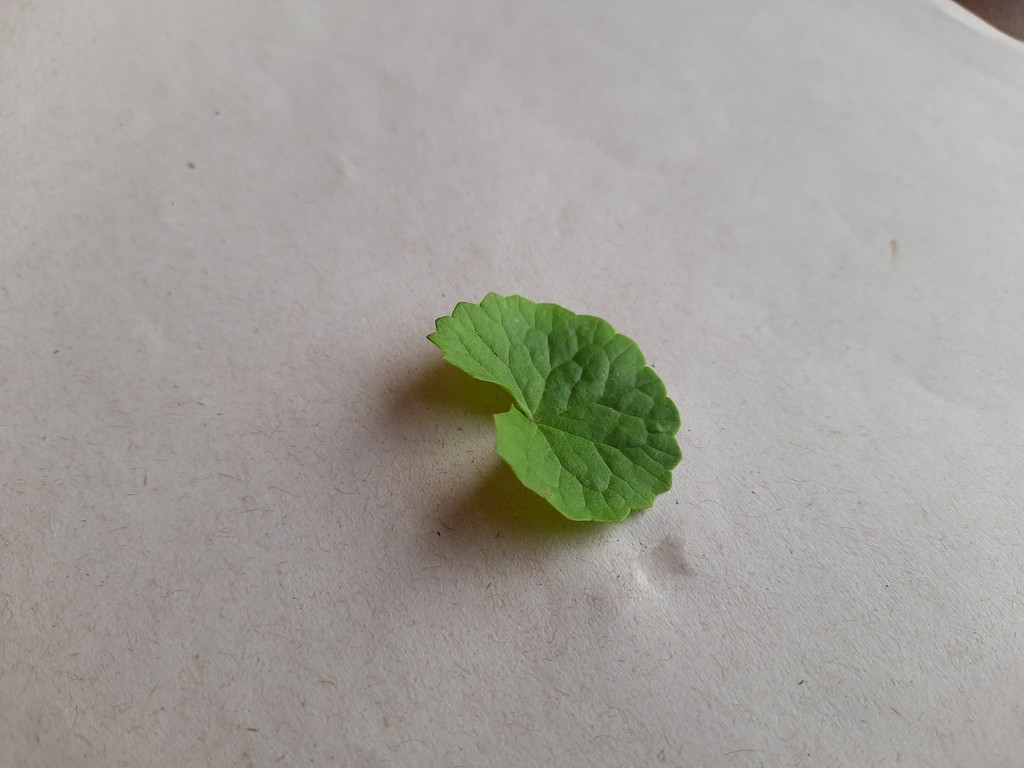
Label: Healthy